Trekenning

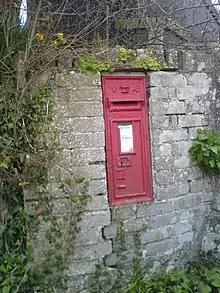
The Trekenning post box

Trekenning is a hamlet south of St Columb Major, Cornwall, England, United Kingdom.